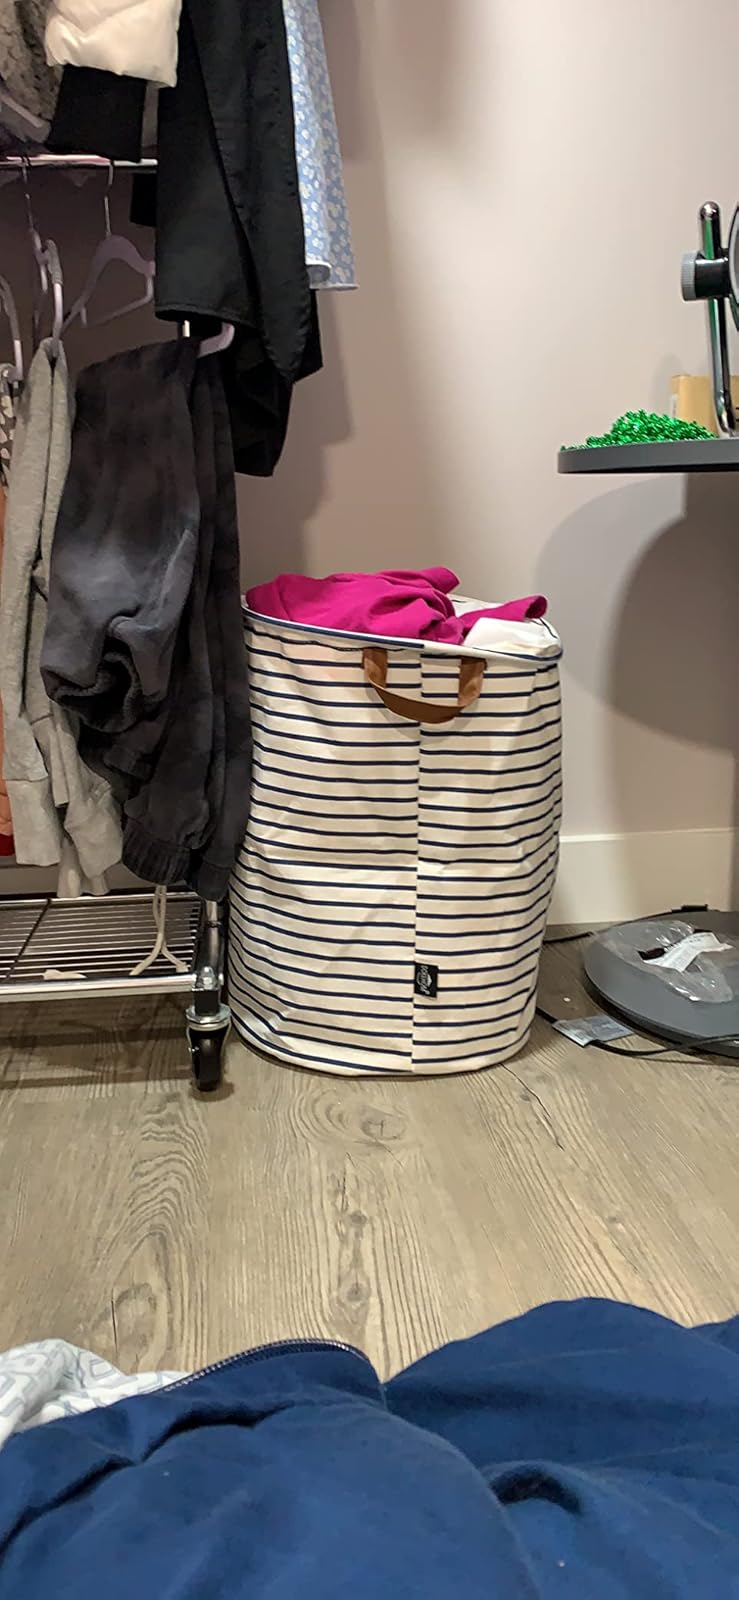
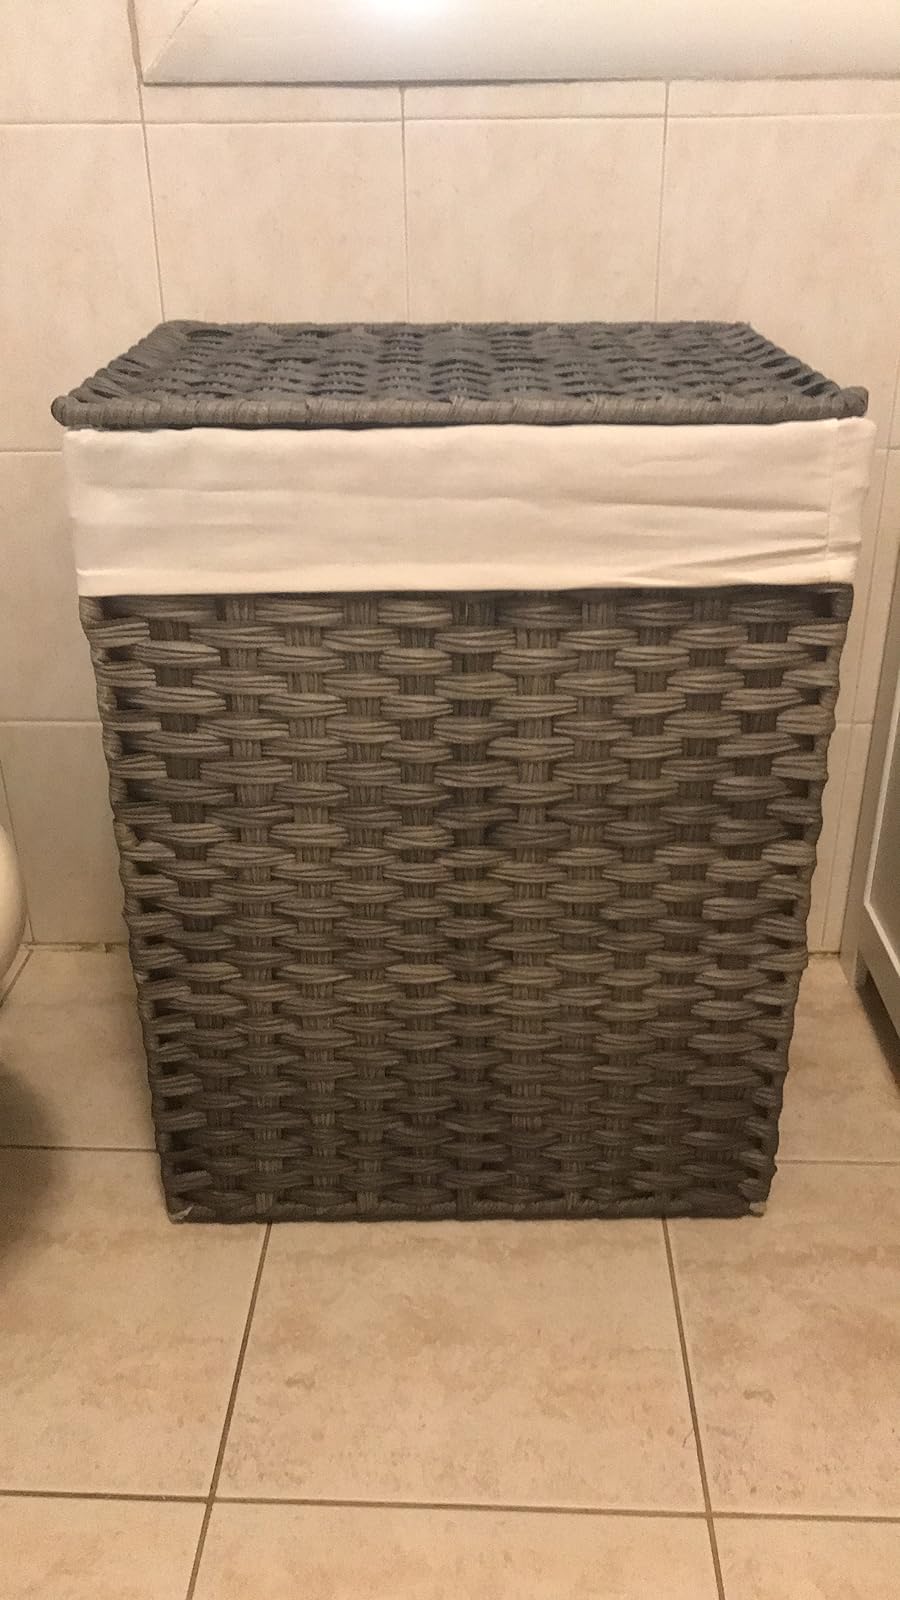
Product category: items_hamper
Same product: no